Consolidated Edison Building

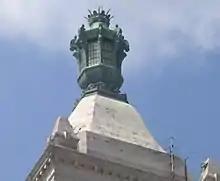
The "Tower of Light" at the top of the building's tower, seen from Third Avenue

The ground floor space was rented out to various tenants, including First National City Bank (now Citibank), which opened a bank branch there in 1928. A 1932 guidebook stated that Consolidated Gas had become the "largest company in the world providing electrical service". Consolidated Gas was incorporated as the Consolidated Edison Company of New York in 1936, and its headquarters were renamed accordingly. The 15th Street facade was reconfigured in 1954, and various components have been replaced and installed over the years.